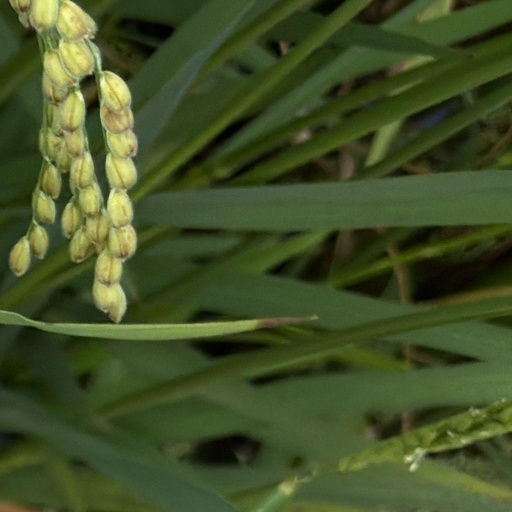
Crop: rice